Spy Cave

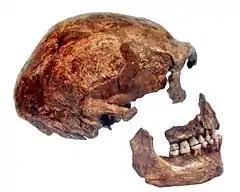
The "Spy 2" cranium

Since the first amateur investigations during the late 19th century numerous amateur and professional archaeologists have carried out excavations and removed all sediment deposits of the cave. In 1886 Neanderthal fossils of excellent quality were discovered, which contributed to the 19th century scientific community to occasion the paradigm shift and recognize the existing fossils Engis 2 and Neanderthal 1 and embrace the notion of the mutability of species in an evolutionary context. The excavation was conducted by Liège-based archaeologist Marcel de Puydt and geologist Max Lohest. Paleontologist and zoologist Julien Fraipont published the specimen description in the American Anthropologist journal.